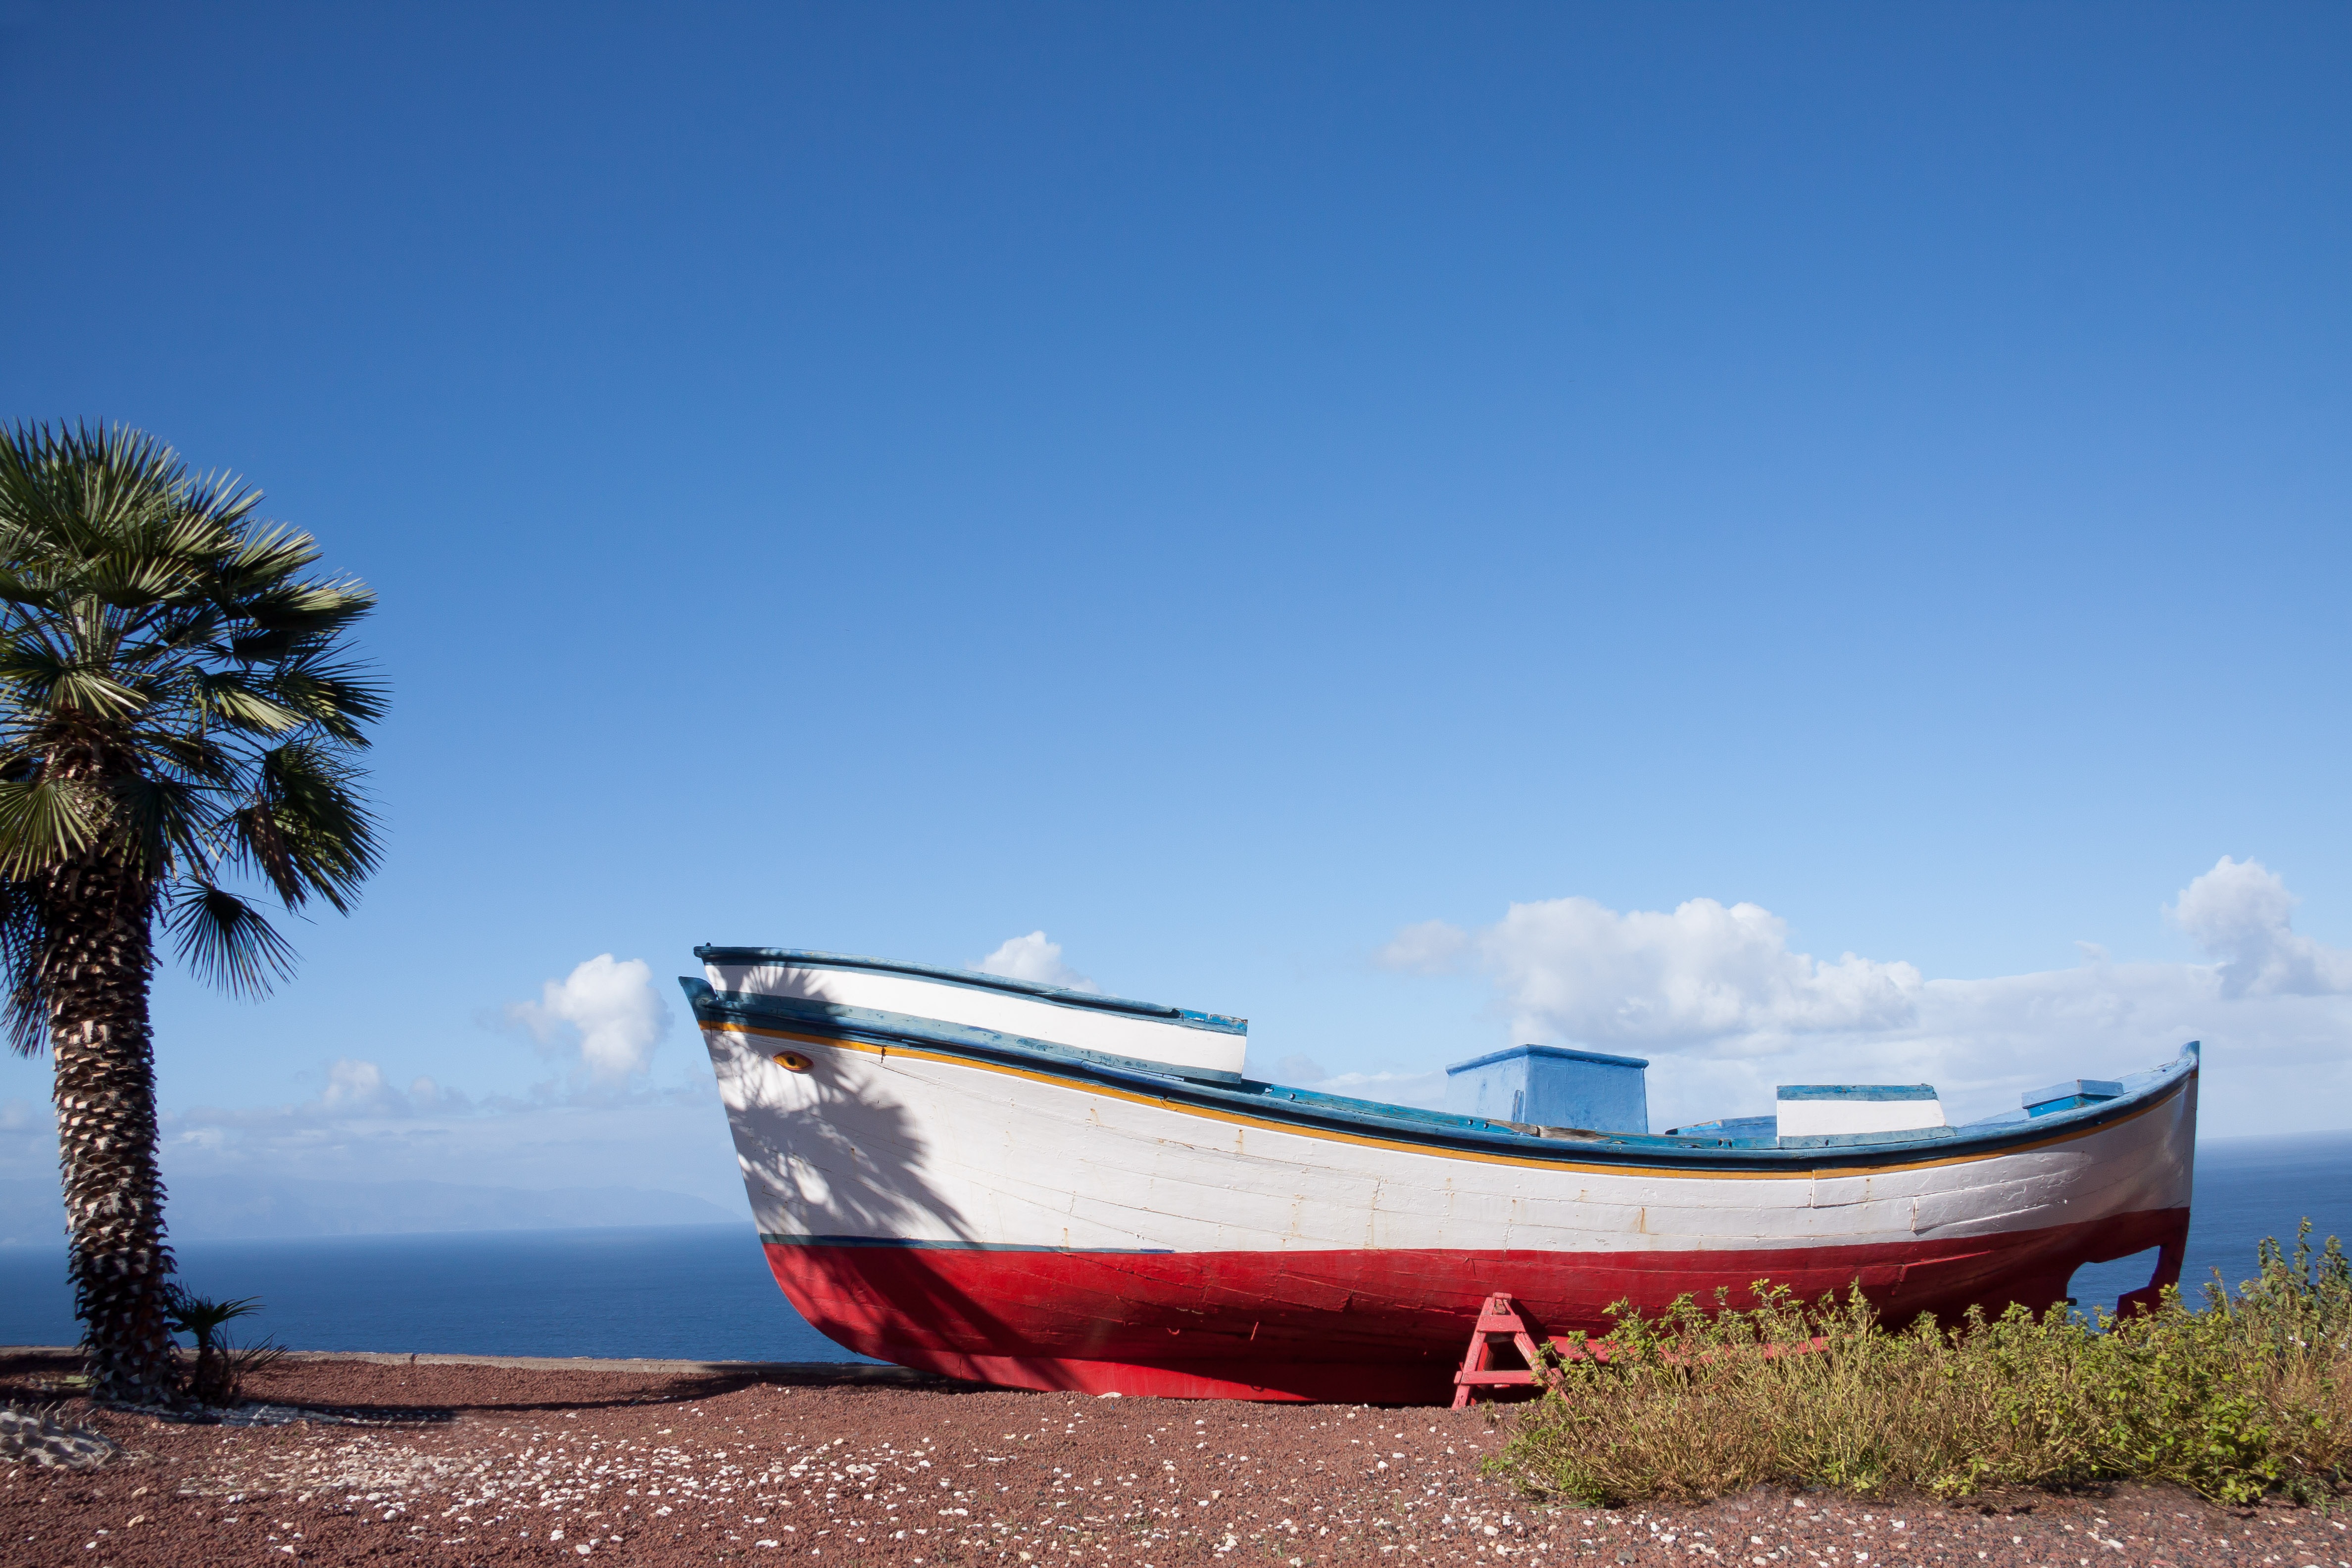
beach, sea, coast, ocean, sky, boat, shore, vacation, travel, boot, vehicle, palm, bay, blue, tourism, fishing boat, clouds, relaxation, watercraft, watercraft rowing